Nicolae Constantin Batzaria

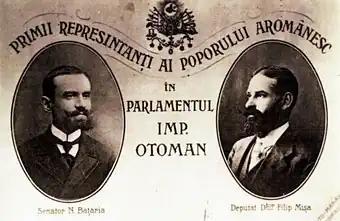
Postcard celebrating Batzaria and Filip Mișea as the first Aromanian members of the Ottoman Assembly

In July 1908, the Aromanian intellectual was propelled to high office by the Young Turk Revolution and the Second Constitutional Era. Days after the events, he visited Constantinople (now Istanbul) as the main delegate of an Aromanian congress from Üsküb. He was personally welcomed by Djemal, Cavit Bey, and Enver, then addressed the crowds gathering in Freedom Square; his twin speeches, in Ottoman Turkish, French and Aromanian, proclaimed an era of "freedom and safety" for all Ottoman subjects. Batzaria was a candidate for the Third Chamber of Deputies; ahead of elections in December, he toured Macedonia, being welcomed by the Aromanians of Veria and Xirolivado, but also by the Megleno-Romanians—including the Muslim ones of Notia. The Young Turk party ultimately rewarded his contribution, legally interpreted as "high services to the State", by assigning him a special non-elective seat in the Ottoman Senate (a status similar to that of another Aromanian Young Turk, Filip Mișea, who served in Chamber). As Zbuchea notes, Batzaria was unqualified for the office, as he was neither forty years old nor a distinguished bureaucrat, and only owed his promotion to his conspiratorial background. In early 1909, Nicolae Tacit was assigned to replace him as inspector.